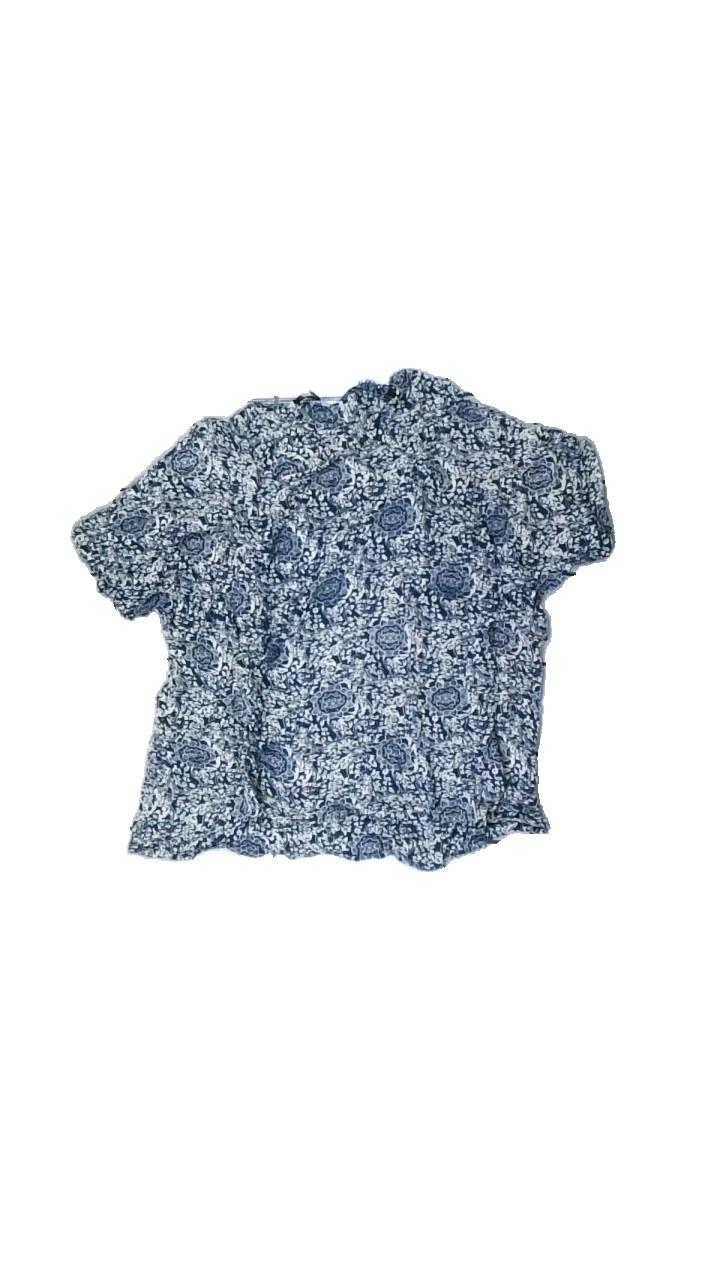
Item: T-shirt (Ladies)
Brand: Ally Bell
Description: blue and white floral print t-shirt
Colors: White, Blue
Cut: Regular, C-collar
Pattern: Floral print
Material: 100% viscose
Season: All
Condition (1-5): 3
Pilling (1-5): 3
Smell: Major
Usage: Export
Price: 50-100